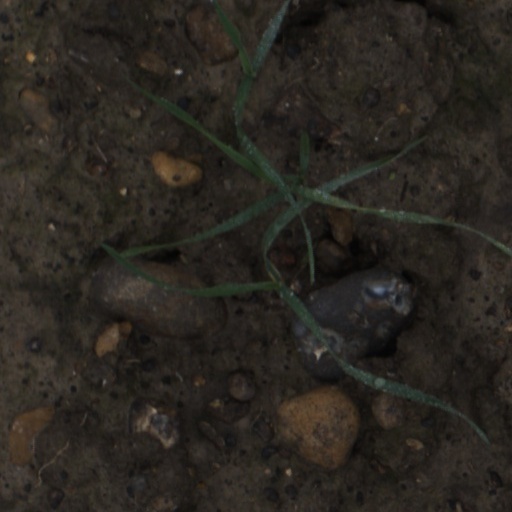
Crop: wheat